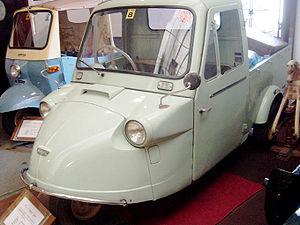
Les keijidōsha, ou « K-cars » en anglais, sont de petites automobiles vendues au Japon et qui bénéficient d'avantages variés et en particulier de taxes et de primes d'assurances réduites.